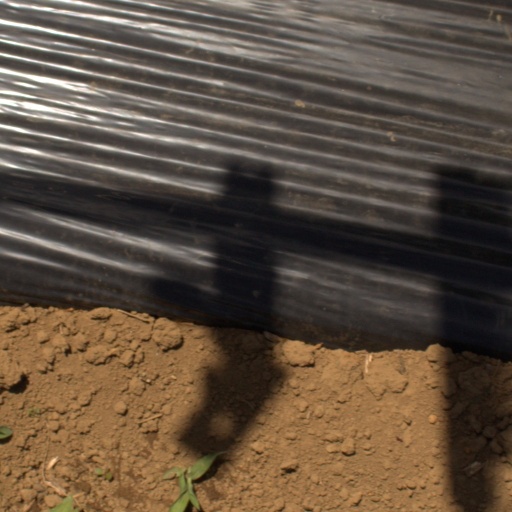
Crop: Jerusalem artichoke